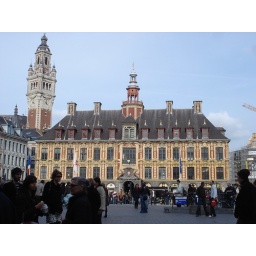
The old stock exchange in Lille, France. Now used for a book market and chess-playing area.